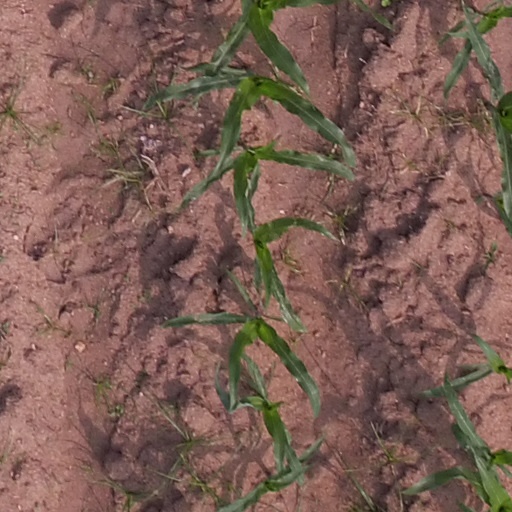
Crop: maize; corn